Steve Wall

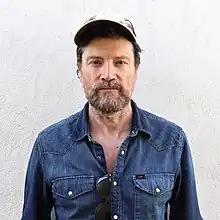
Steve Wall in April 2021

Steve Wall is a musician, singer, songwriter and actor. He is a founder member of the multi-platinum selling Irish band The Stunning and also The Walls.